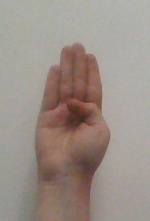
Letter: kaaf